Sky position (RA, Dec in degrees): 189.535, 14.034
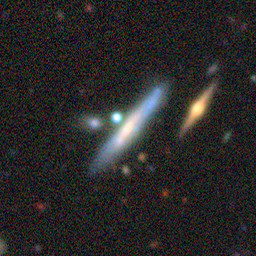
Galaxy morphology: Edge-on Galaxies without Bulge